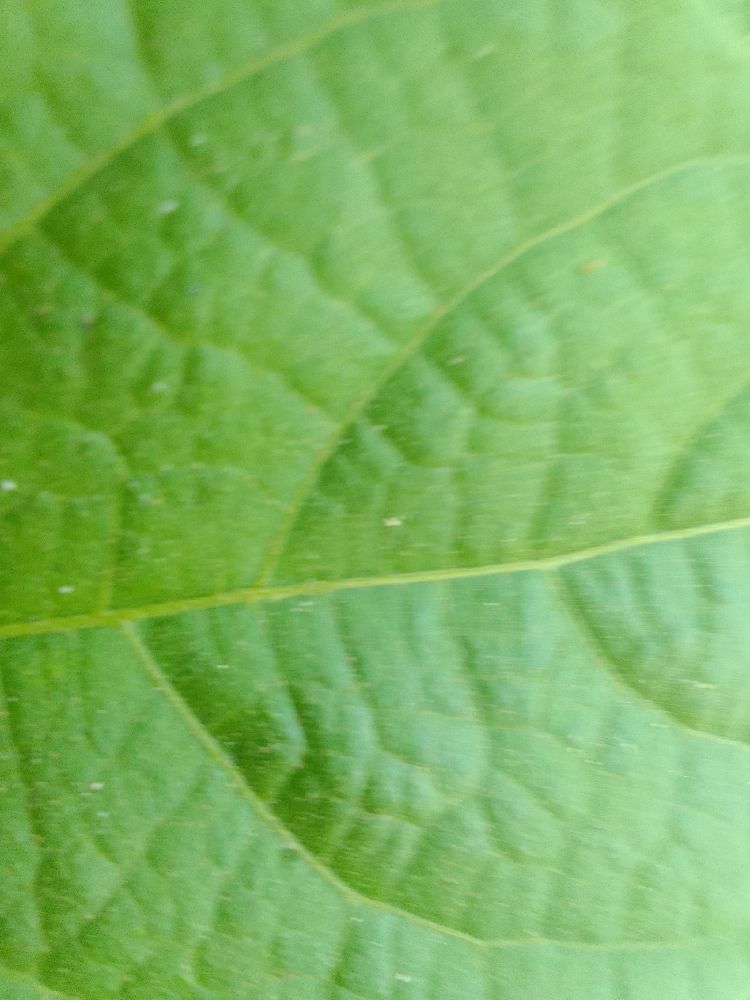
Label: healthy